Timeline of the occupation of the Malheur National Wildlife Refuge

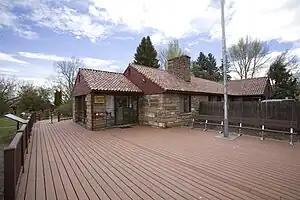
The headquarters of the Malheur National Wildlife Refuge (pictured here in 2008) were occupied by militants in early 2016.

This timeline of the occupation of the Malheur National Wildlife Refuge describes the progression of events leading up to, during, and after the occupation. The 2016 event played out over several weeks of public statements, occupying activity, and rallies.